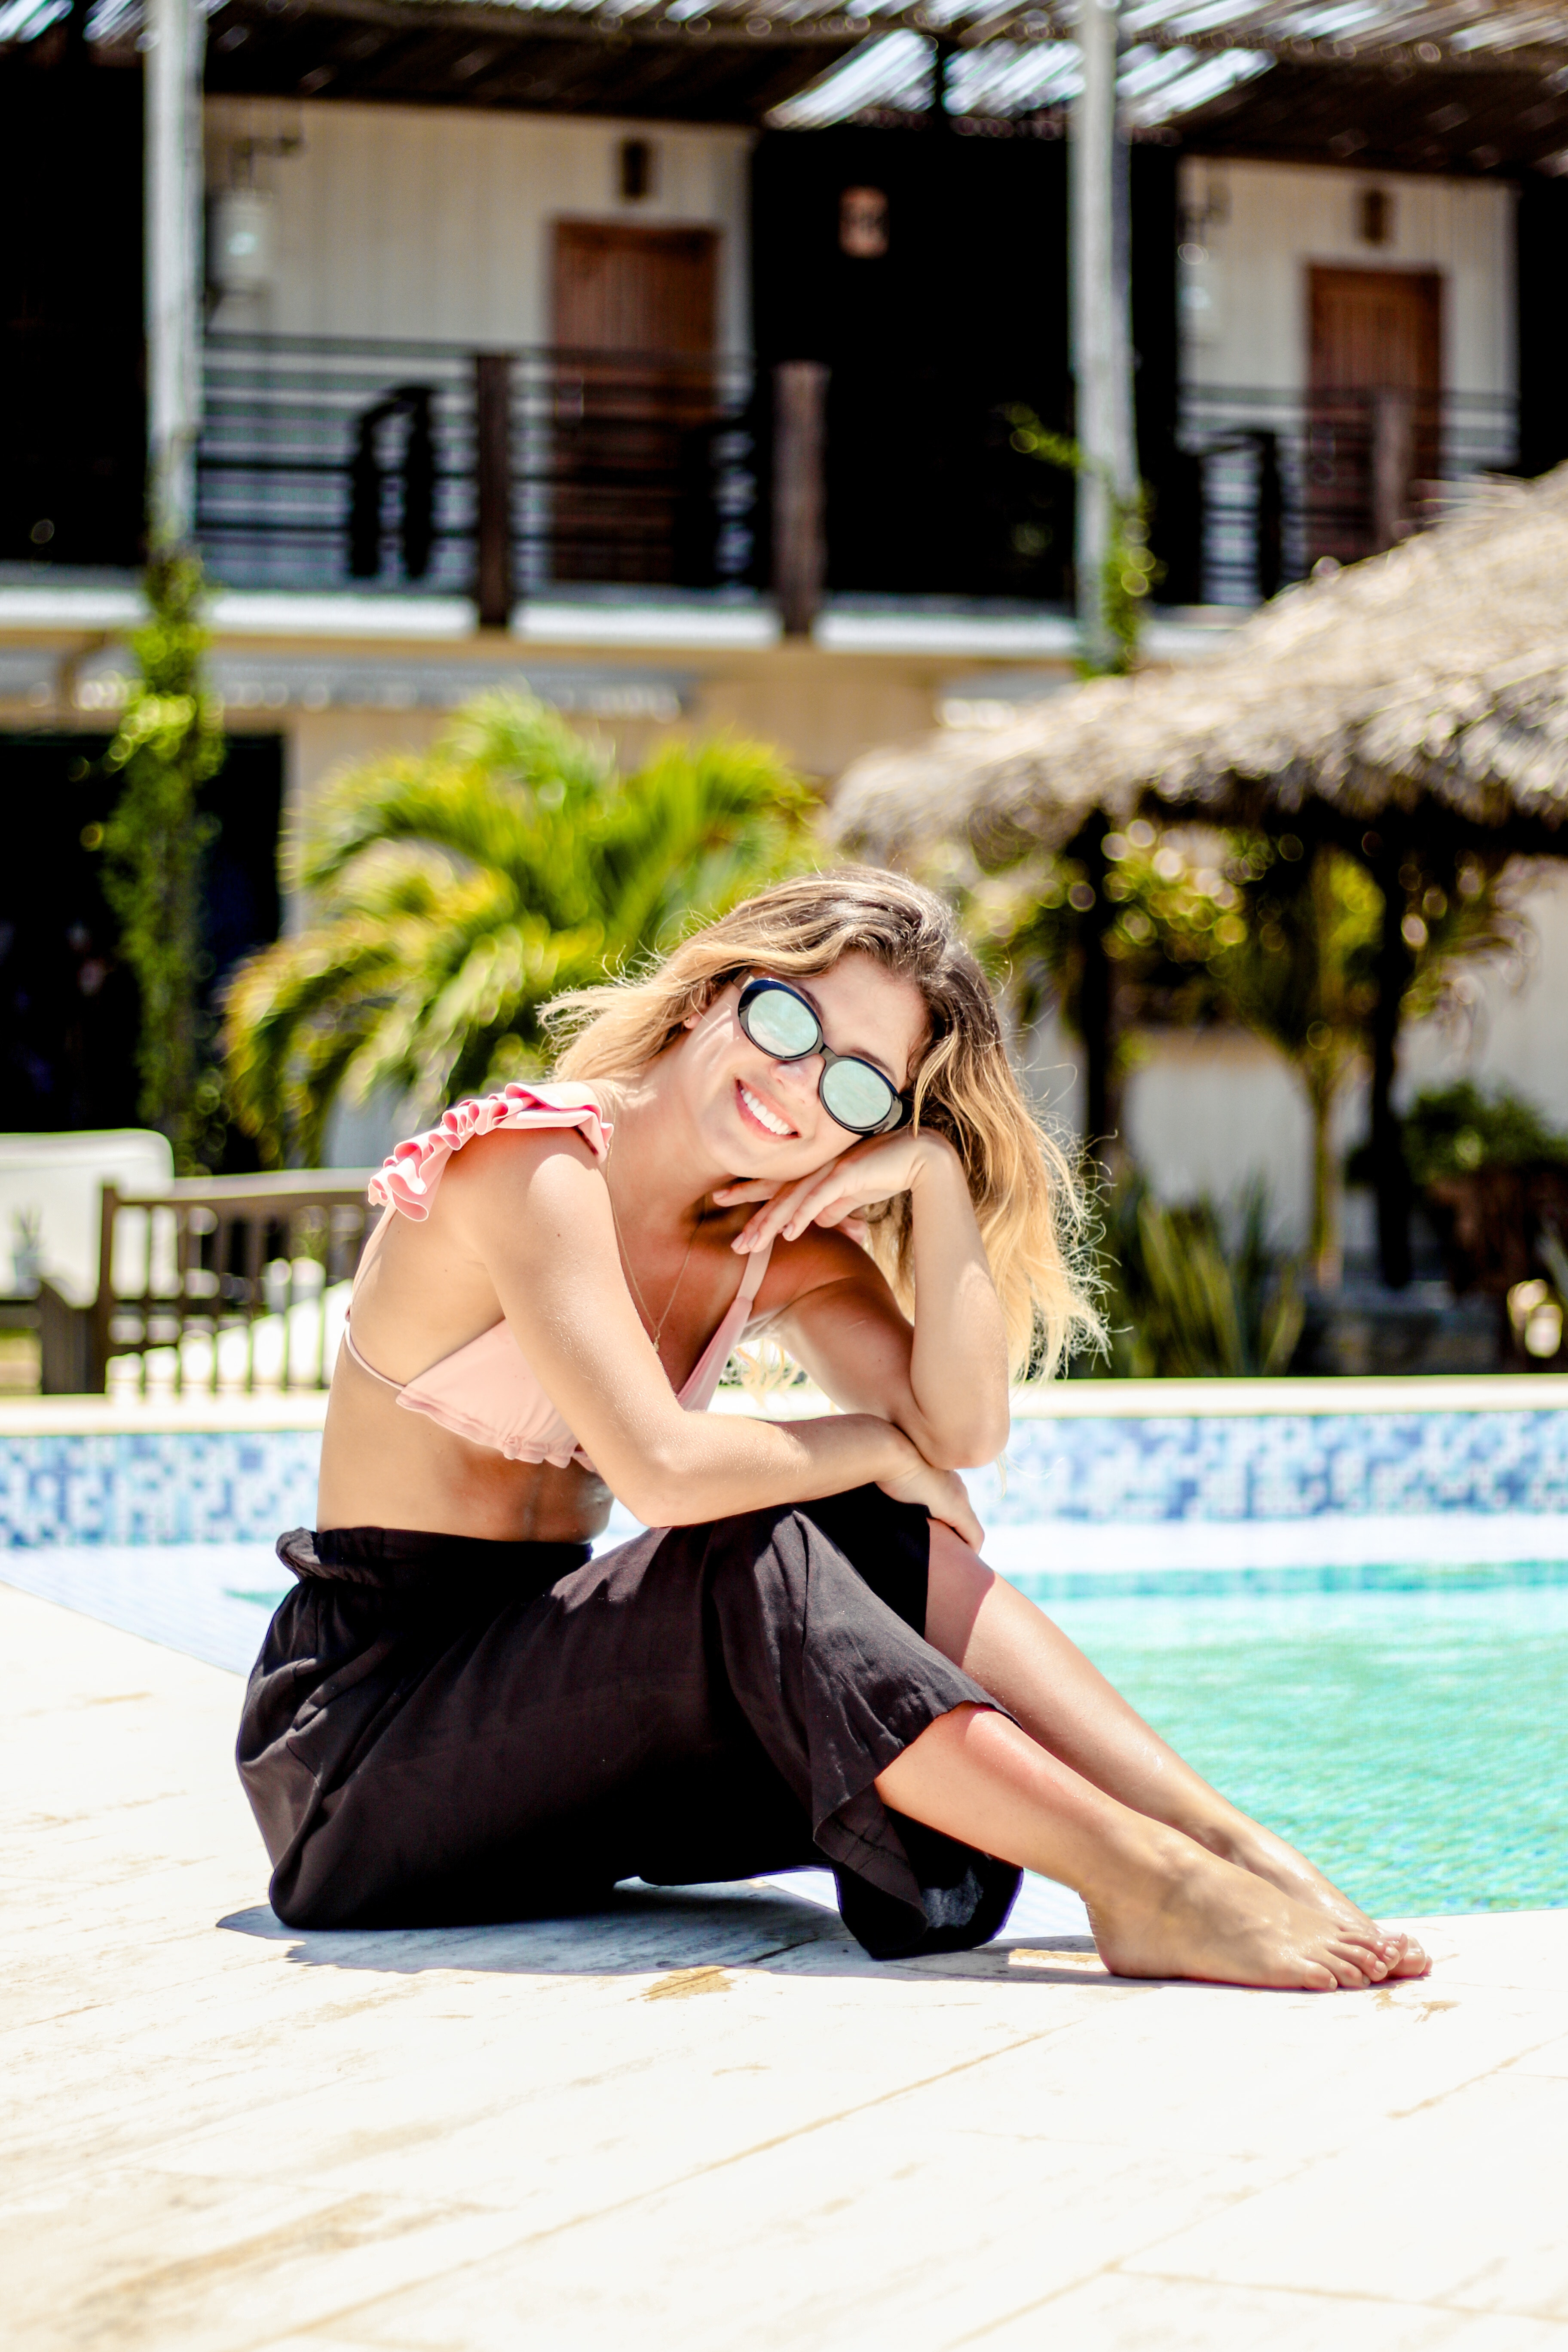
woman, glasses, water, shoulder, vision care, eyewear, flash photography, goggles, sunglasses, street fashion, happy, thigh, grass, waist, leisure, People in nature, black hair, summer, fun, human leg, long hair, swimming pool, electric blue, event, fashion accessory, sitting, brown hair, abdomen, tourism, recreation, street, vacation, portrait photography, photo shoot, romance, anime